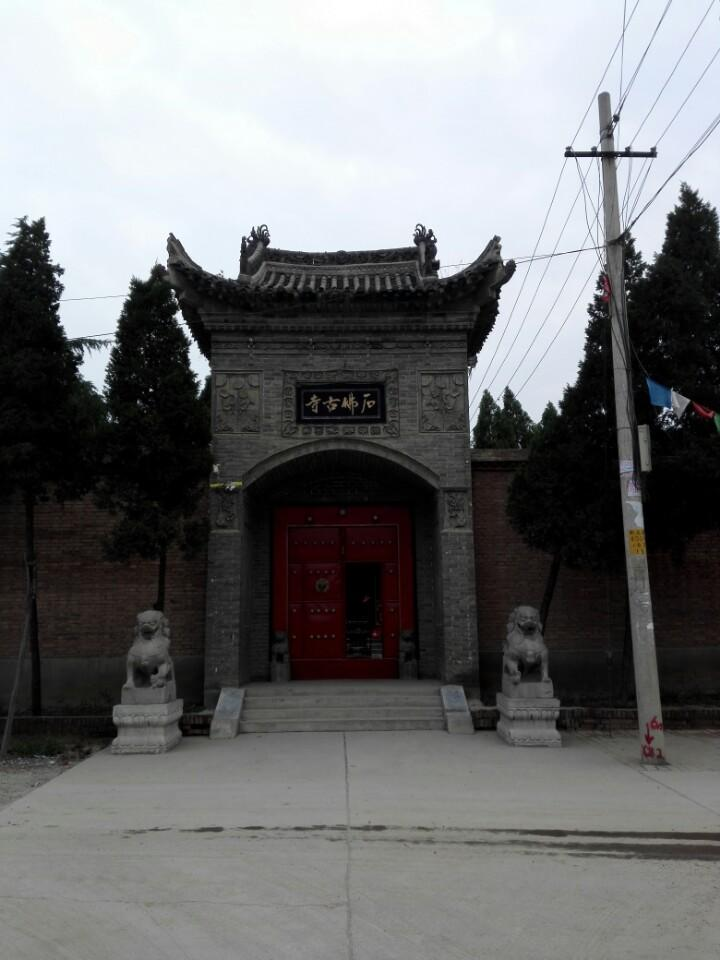
地标名称：石佛古寺
所在城市：西安市·长安区